Truncated trapezohedron

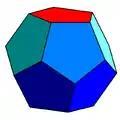
Example: pentagonal truncated trapezohedron (regular dodecahedron)

In geometry, an truncated trapezohedron is a polyhedron formed by a trapezohedron with pyramids truncated from its two polar axis vertices.